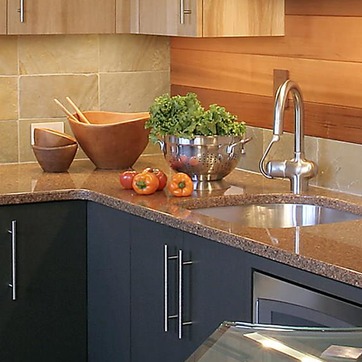
Material: food